Landing Craft Support

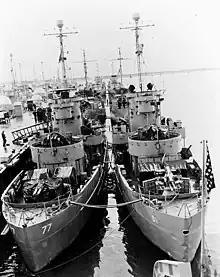
A group of LSSLs awaiting transfer to the ROK Navy in 1952

The Battle of Tarawa showed a gap in Navy resources for close in support of landing troops. The time interval between the end of shelling from the large ships and the arrival of the landing craft on the beach allowed the defenders to regroup. The Landing Craft Support was designed to fill this void.